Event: Typhoon Ruby
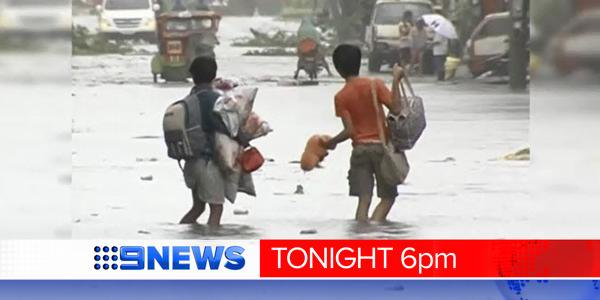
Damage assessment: damage